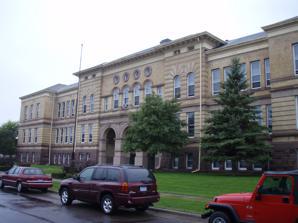
Building: Irving School (Duluth, Minnesota)
Country: United States of America
Year built: 1895
United States historic place Irving School U.S. National Register of Historic Places Irving School from the southeast Show map of Duluth Show map of Minnesota Show map of the United States Location 101 N. 56th Avenue W., Duluth, Minnesota Coordinates 46°44′8″N 92°10′7″W / 46.73556°N 92.16861°W / 46.73556; -92.16861 Area 1.5 acres (0.61 ha) Built 1895 Architect Palmer, Hall, & Hunt Architectural style Renaissance Revival NRHP reference No. 92001611 Added to NRHP November 20, 1992 Irving School is a former school building in Duluth, Minnesota , United States.  It operated as a school from its construction in 1895 until 1982, when it was closed due to declining enrollment.  Upon closing it underwent adaptive reuse as an apartment building. In 1992 the Irving School was listed on the National Register of Historic Places for its local significance in the themes of architecture and education. It was nominated for its early Renaissance Revival design by Palmer, Hall, & Hunt and for its association with the expansion and evolution of the Duluth school system. See also National Register of Historic Places listings in St. Louis County, Minnesota References